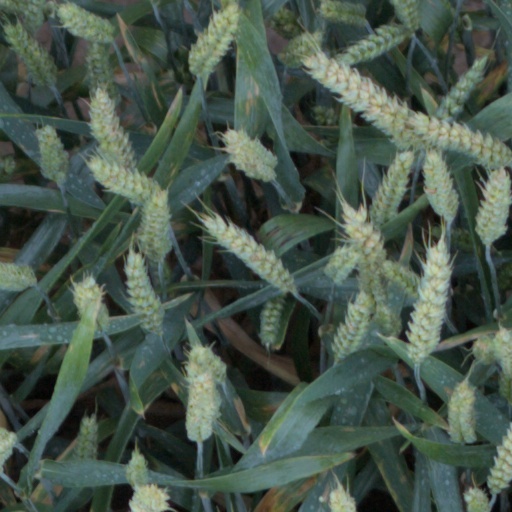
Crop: wheat